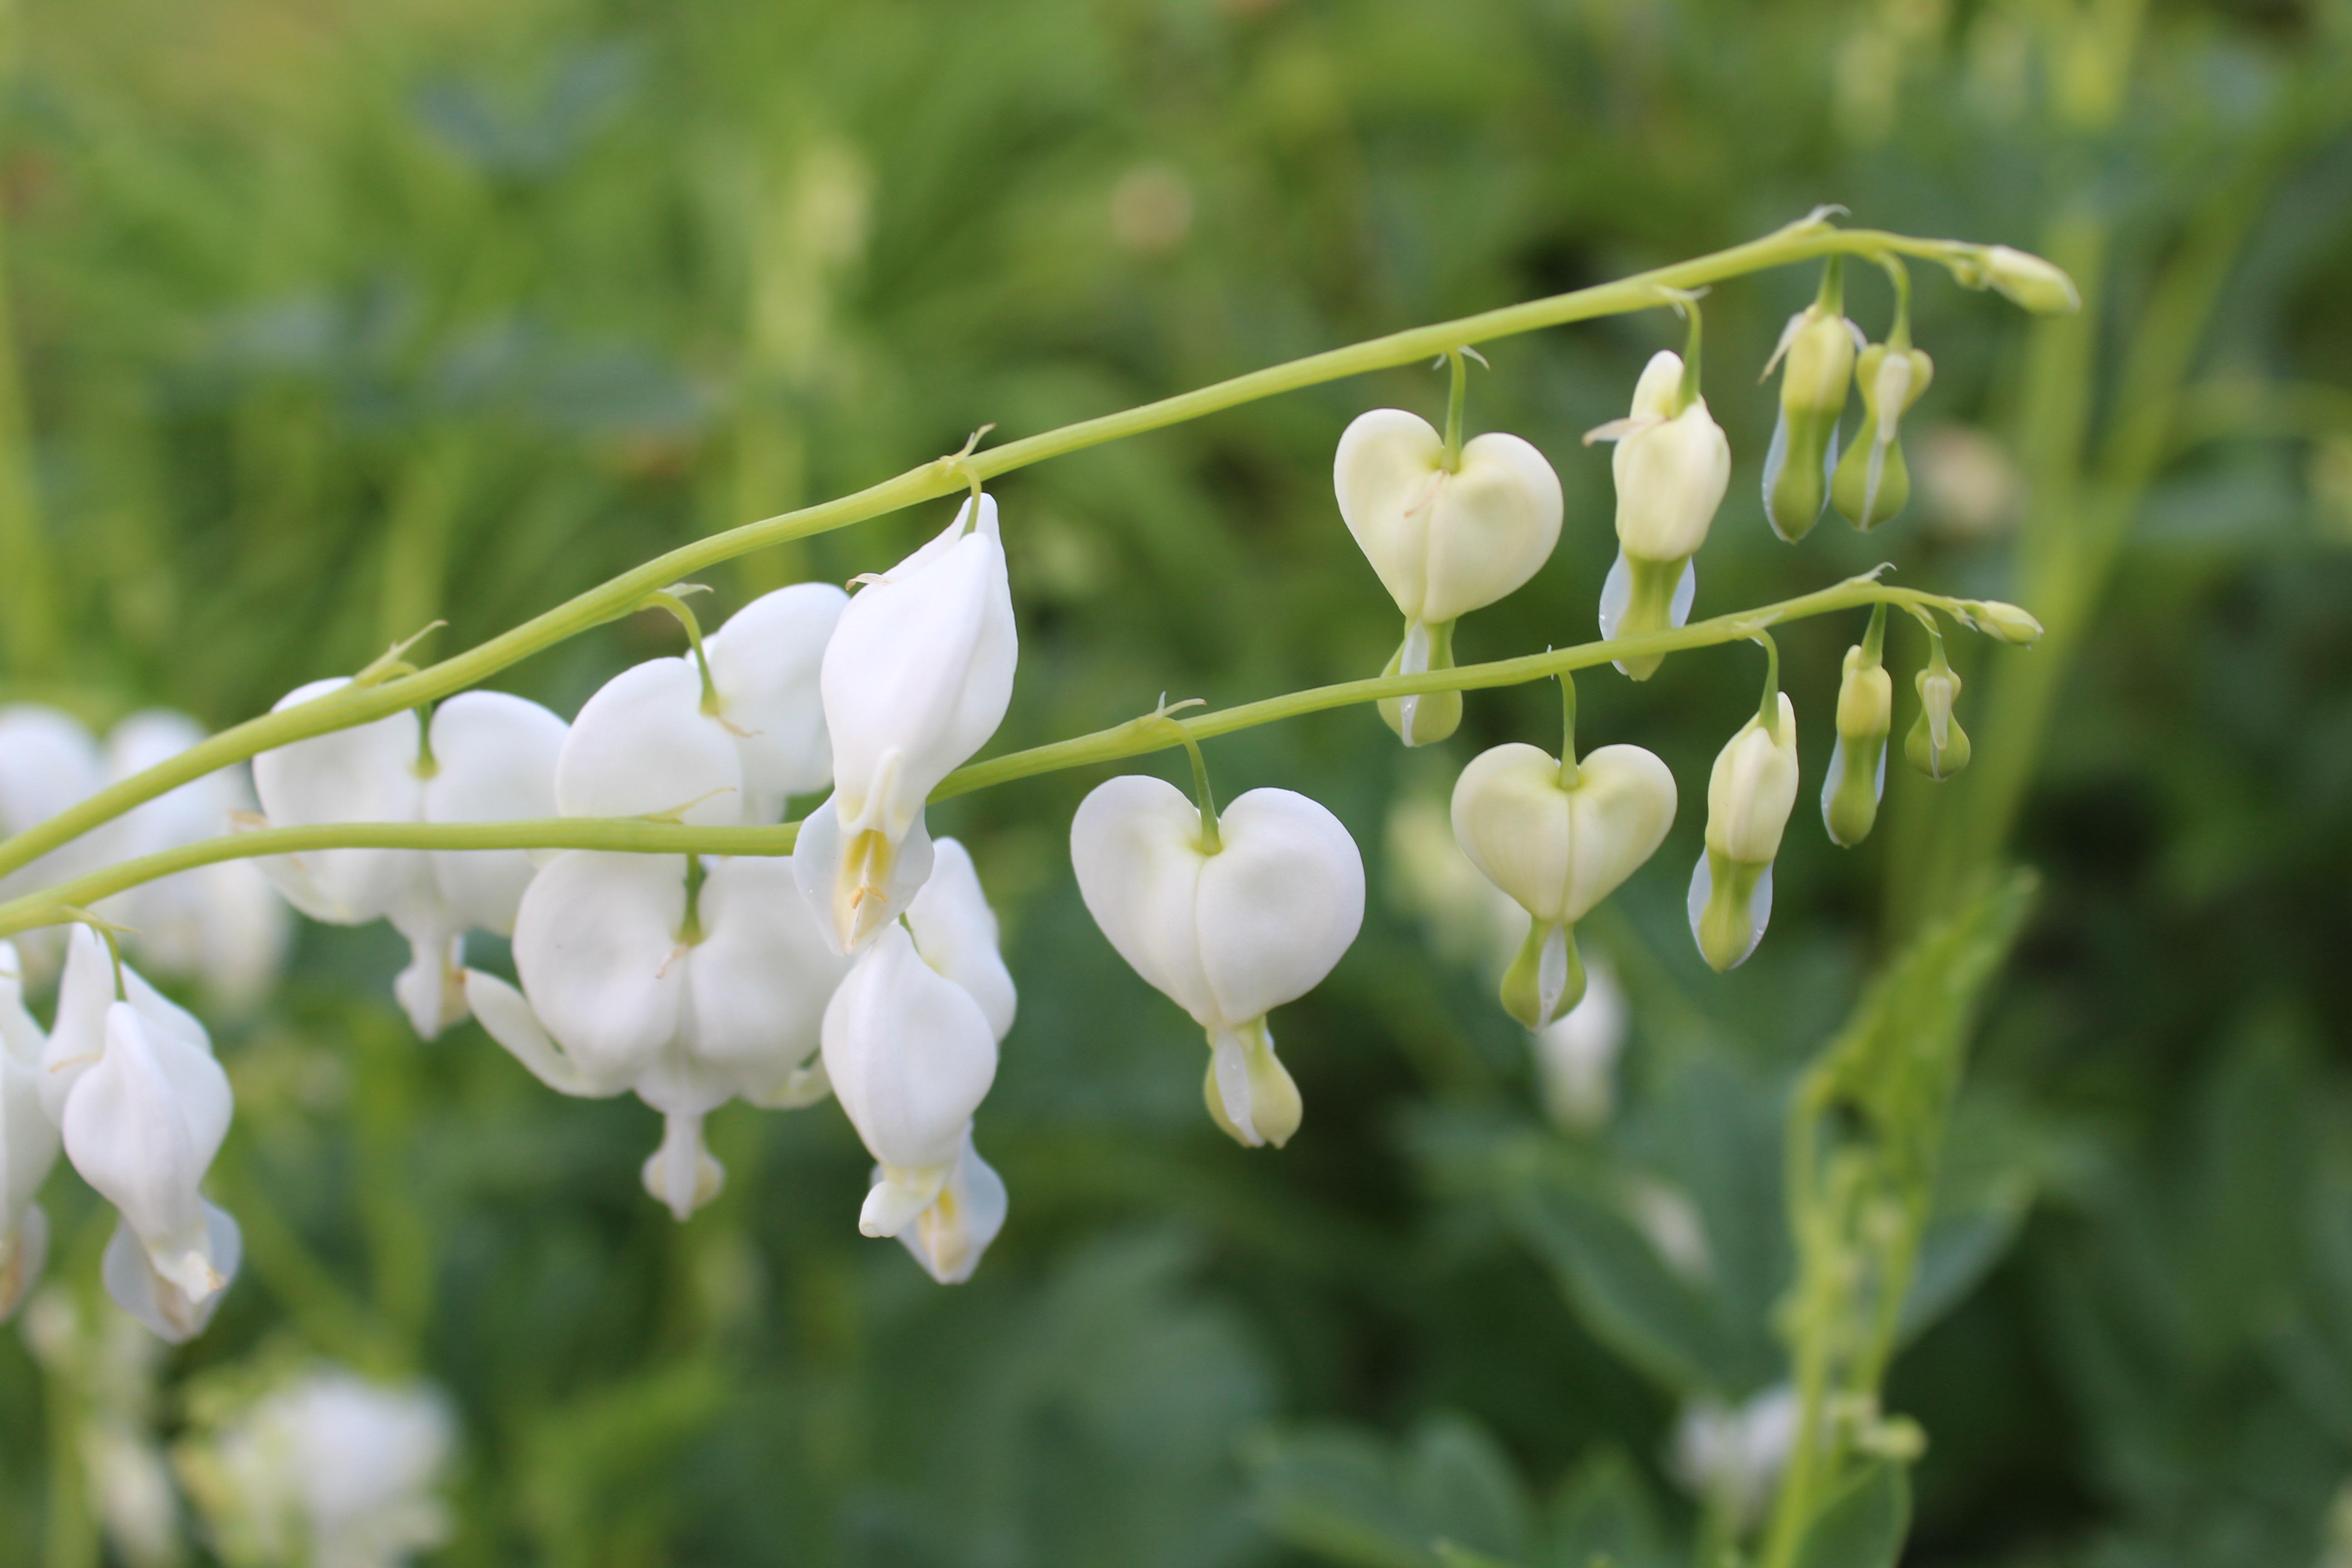
blossom, plant, meadow, flower, heart, botany, garden, flora, wildflower, flowers, shrub, macro photography, flowering plant, land plant